Clifton Webb

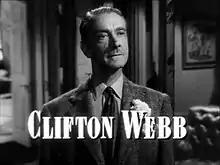
Webb's performance in "Laura" earned him an Academy Award nomination.

The year 1917 proved to be better, with a 233-performance run of Jerome Kern's "Love O' Mike", opening on January 15 at the Shubert Theatre. After moving to Maxine Elliott's Theatre, and then the Casino Theatre, it closed on September 29, 1917. Webb also appeared that year with other Broadway stars in the "National Red Cross Pageant" a 50-minute film of a stage production held to benefit the American Red Cross. Webb's final show of the 1910s, the musical "Listen Lester", had the longest run, 272 performances. It opened at the Knickerbocker Theatre on December 23, 1918, and closed in August 1919.